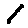
Label: 1